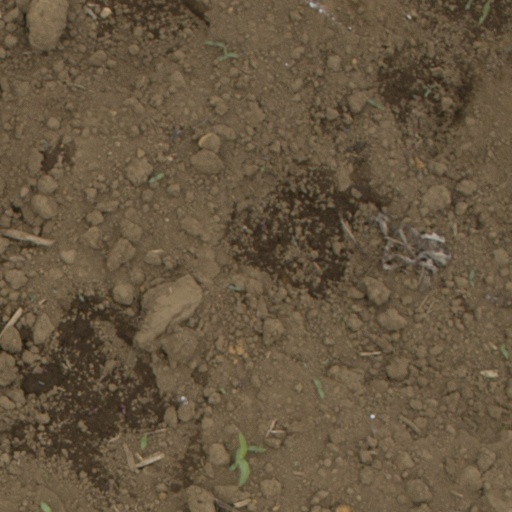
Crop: Jerusalem artichoke